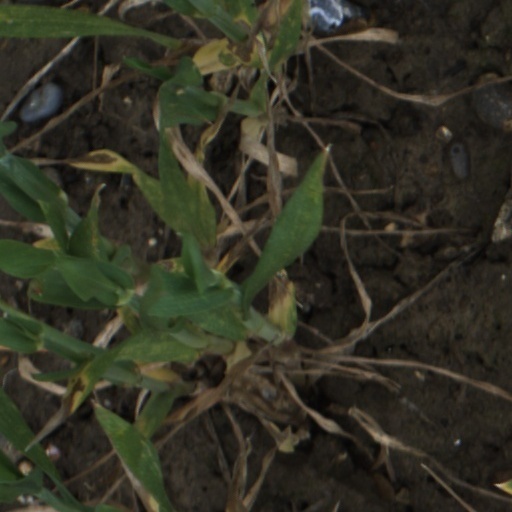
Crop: wheat